George Mallory

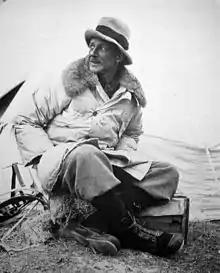
George Finch

The next day, at 8am, the four mountaineers were roped up and commenced their attempt to reach the summit from Camp V. After a few steps, Morshead, suffering from frostbite, declared he was unable to continue and stayed behind at Camp V. Adverse weather conditions prevented the climbers from beginning their ascent at 6am as planned, leaving them behind schedule. Other than possible mountaineering difficulties, their bid depended predominantly on time and speed. Mallory's arithmetical computation estimated their vertical ascent rate at an unsatisfactory per hour, not including stops, from which it was apparent they would be climbing after nightfall, a risk they were unwilling to take, and decided that 2:30pm was their retreat time. At 2:15pm, Mallory, Somervell, and Norton halted and lay against rocks on the North Ridge, where they remained for fifteen minutes and ate. Their aneroid barometer read , a height later rectified and confirmed by a theodolite as , a new world altitude record. They began their descent, and at 4:00pm reached Camp V, where Morshead was waiting to join them for the return to Camp IV. The four climbers roped up and recommenced their descent to . As they descended, Morshead, who was third on the rope, slipped, and his impetus dragged Somervell and Norton down a slope leading directly to the East Rongbuk Glacier, several thousand feet below. Mallory, who was leading, immediately reacted by forcing the pick of his ice axe into the snow and hitching the rope around the axe's adze. He stood in a secure position and held the rope in his right hand above the hitch, pressed downward with his left on the axe's shaft, and, using his entire weight, leaned towards the incline, securing the pick of his axe in the snow. Commonly, in such circumstances, the belay will not hold when applying this technique, or the rope will snap. Fortunately, the axe and rope held because their bodies' combined weight and momentum did not come upon the rope at once, which saved the lives of Somervell, Norton, and Morshead. They regained their positions and reached their tents after nightfall, exhausted, hungry, frostbitten, and dehydrated.